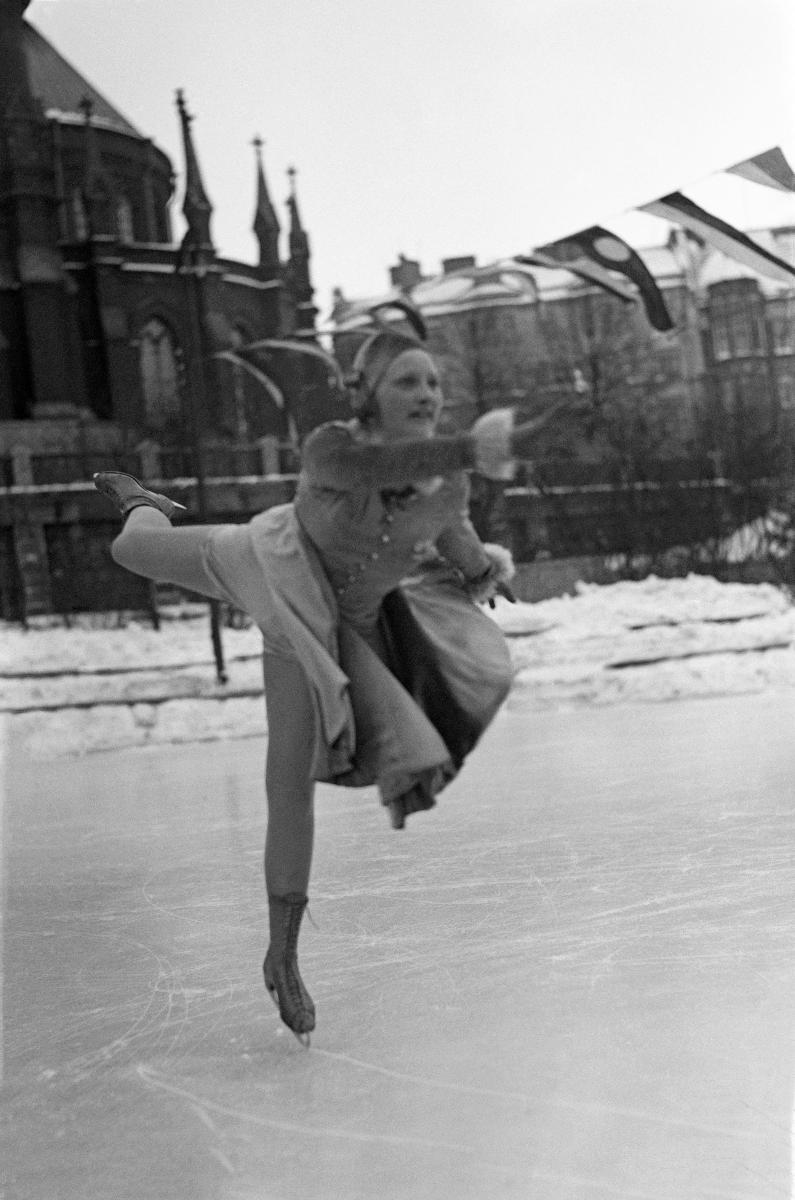
Taitoluistelukilpailut Johanneksen kentällä
Konståkningstävling på Johannesplanen; Figure skating competition on Johannes field
sisällön kuvaus: Taitoluistelukilpailut Helsingin Johanneksen kentällä 6.3.1932. Kuvassa norjalainen taitoluistelija Nanna Egedius. content description: Figure skating competition on Johannes field in Helsinki 6.3.1932. Picture shows the Norwegian skater Nanna Egedius. innehållsbeskrivning: Konståkningstävling på Johannesplanen i Helsingfors 6.3.1932. Konståkaren Nanna Egedius från Norge.
Kuvaaja: Sundström, Hugo, kuvaaja
Vuosi: 1932
Paikka: Suomi, Uusimaa, Helsinki
Aiheet: Egedius, Nanna; luistelu; taitoluistelu; kilpailut; sport; skating; figure skating; competitions; couples; skaters; luistelijat; HBL; skridskoåkning; konståkning; tävlingar; idrott; paråkning; skridskoåkare; skrinnare